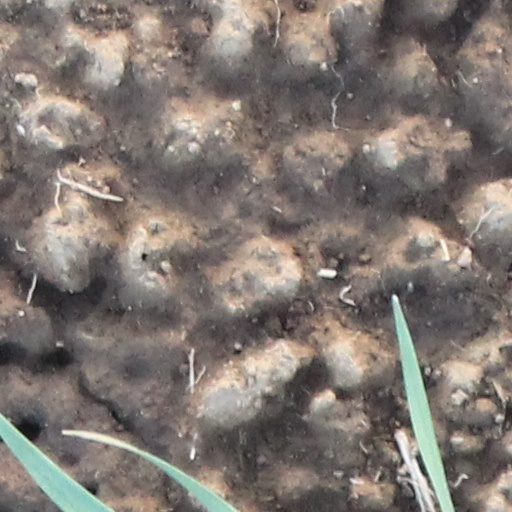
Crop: wheat